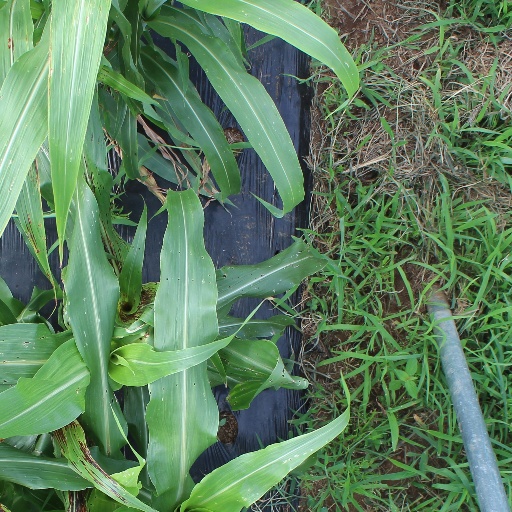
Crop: sorghum